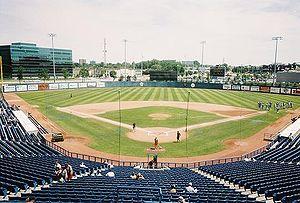
Les Lynx d'Ottawa étaient une équipe de ligue mineure de baseball basée à Ottawa. Affiliés en 2007 à la formation des Phillies de Philadelphie, les Lynx jouaient au niveau Triple-A dans la Ligue internationale. Ils furent affiliés aux Expos de Montréal de 1993 à 2002 puis aux Orioles de Baltimore de 2002 à 2006. Fondée en 1993, l'équipe évoluait au Stade des Lynx. Dernière équipe Triple-A basée au Canada, cette formation a quitté Ottawa à la fin de la saison 2007 pour rejoindre la ville américaine d'Allentown.
Le stade d'Ottawa, officiellement parc Raymond Chabot Grant Thornton ou parc RCGT, est un stade de baseball situé à Ottawa dans la province canadienne de l'Ontario. Il a une capacité de 10 332 places.